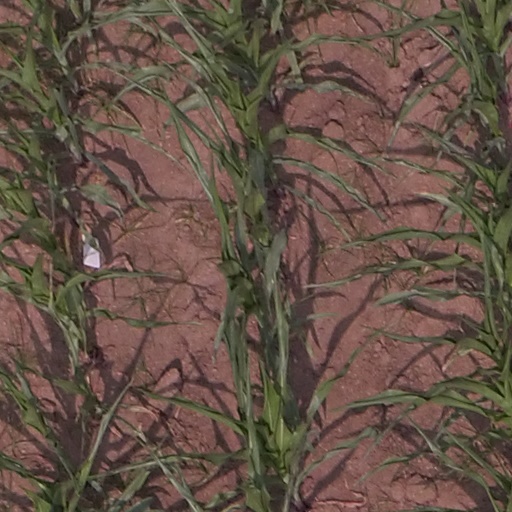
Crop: maize; corn